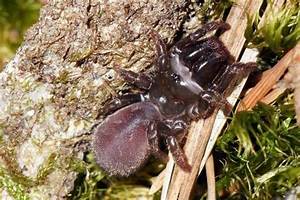
Label: ragno